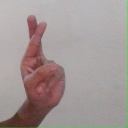
अक्षर: र